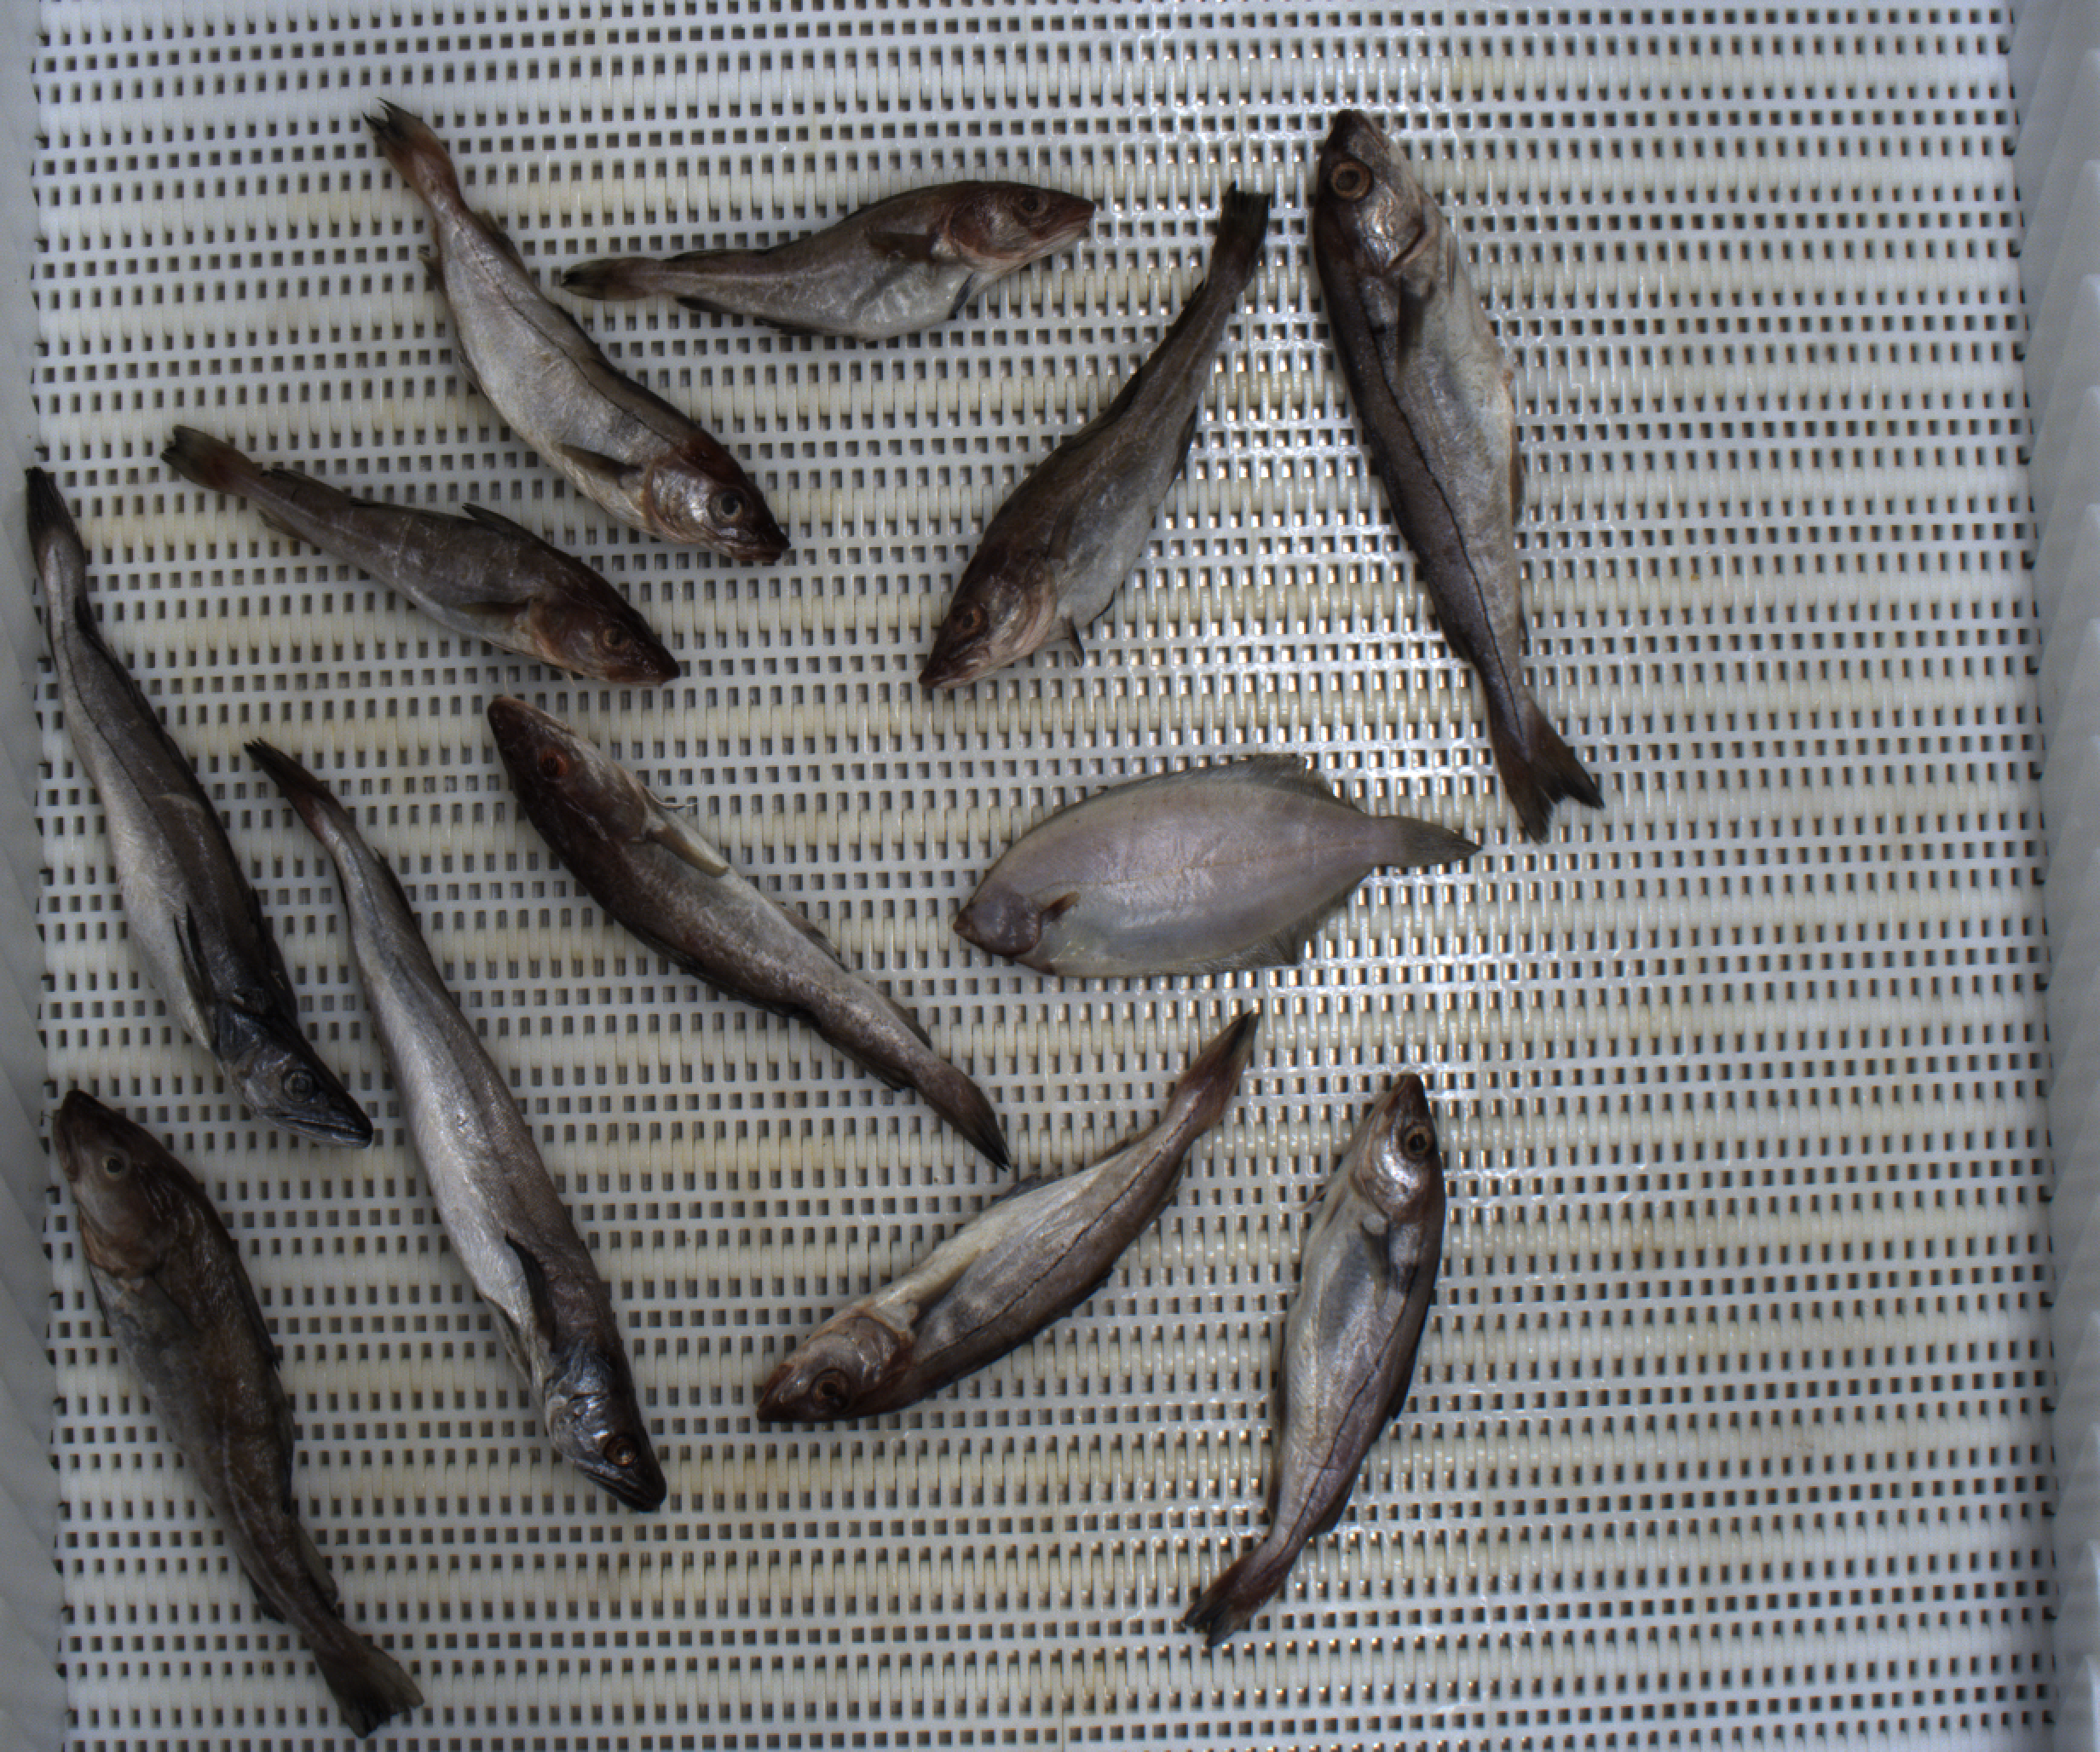
Total fish: 12
Cod: 5
Haddock: 4
Whiting: 0
Hake: 2
Horse mackerel: 0
Saithe: 0
Other: 1